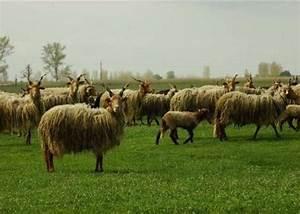
sheep